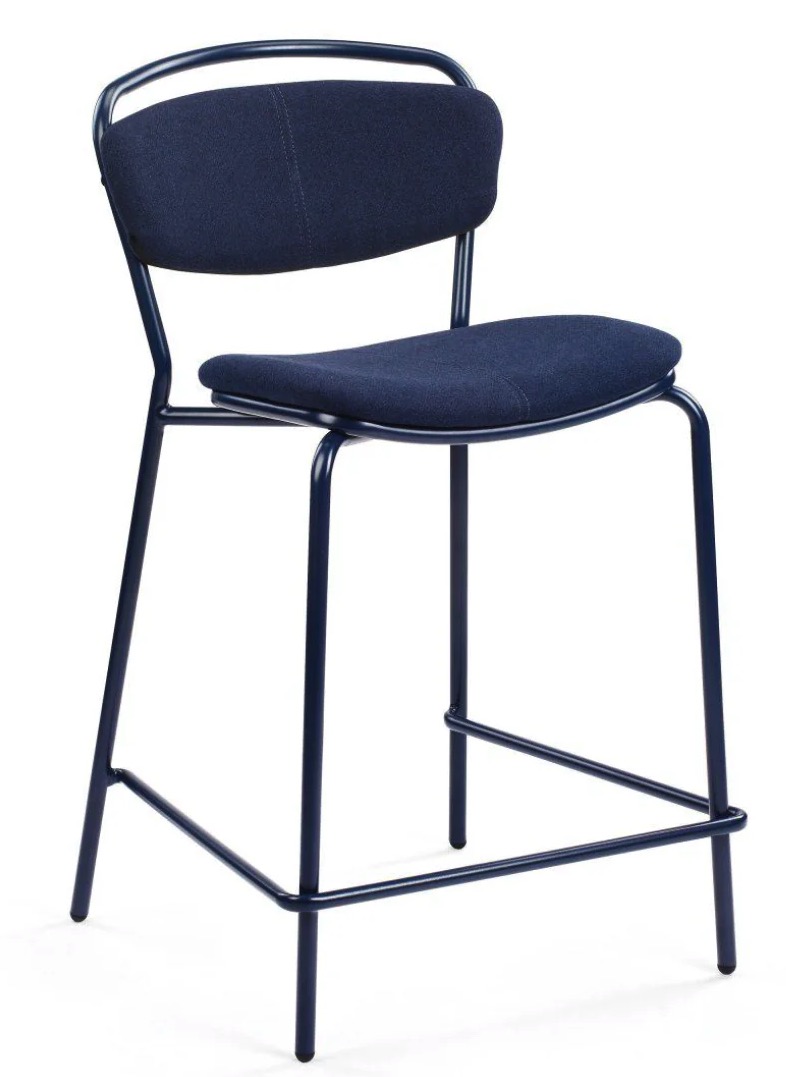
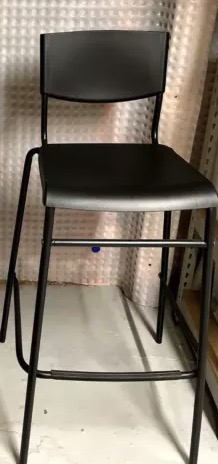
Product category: stool
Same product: no